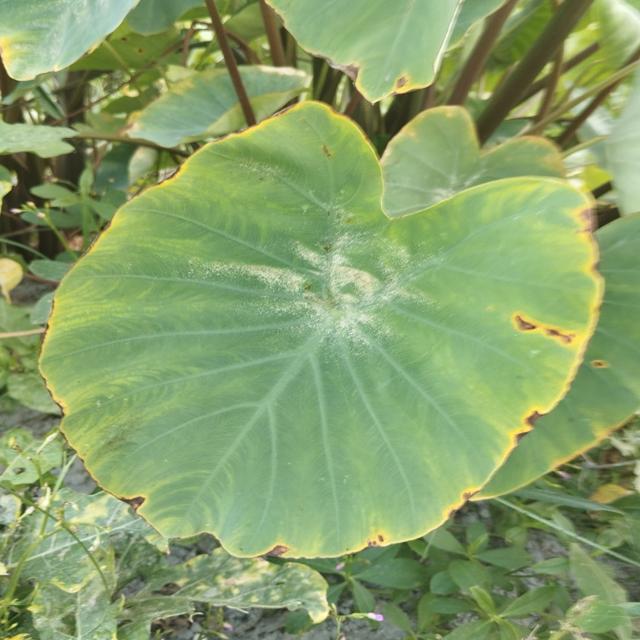
Label: Mid_Blight